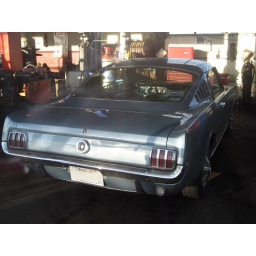
Dropped my mom's car off for servicing Monday night and spotted this gem in the garage window